Overland Campaign

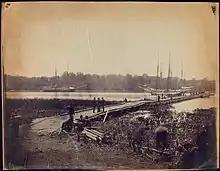
Pontoon bridge across the James River

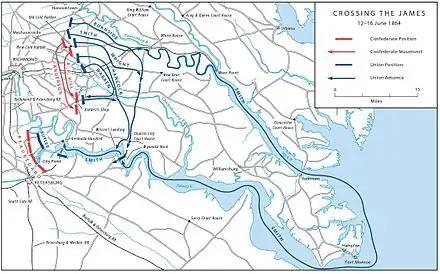
Crossing the James River, 12–16 June 1864.

Grant realized he was again in a stalemate with Lee and additional assaults at Cold Harbor were not the answer. He planned three actions to make some headway. First, in the Shenandoah Valley, Maj. Gen. David Hunter was making progress against Confederate forces, and Grant hoped that by interdicting Lee's supplies, the Confederate general would be forced to dispatch reinforcements to the Valley. Second, on June 7 Grant dispatched his cavalry under Sheridan to destroy the Virginia Central Railroad near Charlottesville. Third, he planned a stealthy operation to withdraw from Lee's front and move across the James River. He planned to cross to the south bank of the river, bypassing Richmond, and isolate the capital by seizing the railroad junction of Petersburg to the south. Lee reacted to the first two actions as Grant had hoped. He pulled Breckinridge's division from Cold Harbor and sent it toward Lynchburg to parry Hunter. By June 12 he followed this by assigning Jubal Early permanent command of the Second Corps and sending them to the Valley as well. And he sent two of his three cavalry divisions in pursuit of Sheridan, leading to the Battle of Trevilian Station.